Congregation Shivtei Yeshuron-Ezras Israel

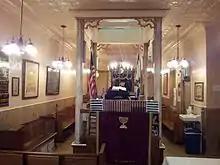
Synagogue interior in 2014

South Philadelphia's urban Jewish community contracted in the years following World War II when many families moved to the suburbs and exurbs. Shivtei Yeshuron survived by virtue of several mergers. In 1961, Shivtei Yeshuron combined with Mishkan Israel and Raim Ahuvim (Anshe Kalker, who held Nusach Sefard). In 1968, Shivtei Yeshuron welcomed the merger of Heisner, and of Congregation Ezras Israel, formerly of Sixth and Cantrell Streets, to become Shivtei Yeshurun - Heisner Ezras Israel. Shivtei Yeshuron Ezras Israel subsequently absorbed the members of six other area synagogues that closed between 1970 and 1983.